Barra Strait Bridge

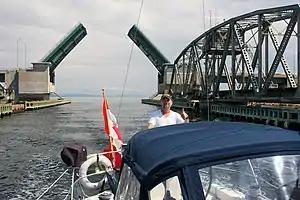
Barra Strait and Grand Narrows Bridges both open to allow marine traffic to pass.

Boat traffic through the Barra Strait has been logged since 1991, and has consistently ranged between 1700 and 2100 boats passing through the swing and bascule bridges each year, with a peak of 2100 passages recorded for 2002. Of these movements, an estimated 2% are commercial activity, 8% are government and 90% are recreational.